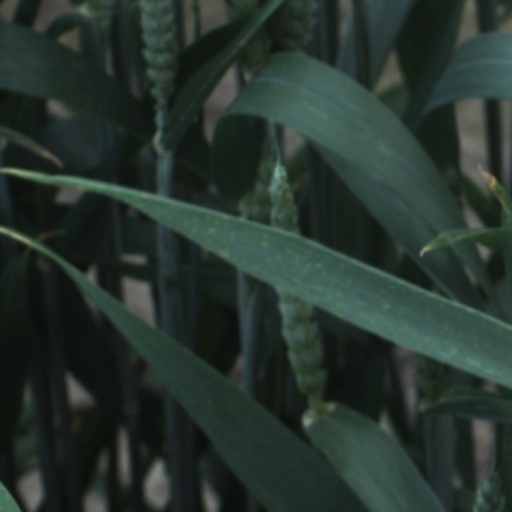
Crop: wheat